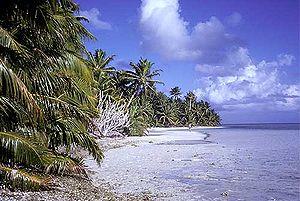
L’île du Millénaire, en anglais Millenium Island, Caroline Island et Caroline Atoll, anciennement appelée île Caroline, est un atoll inhabité des îles de la Ligne qui appartient à la République des Kiribati. C'est l'île la plus orientale du pays, dans l'océan Pacifique.
L’île du Millénaire, souvent appelée île de Caroline, est un atoll des Kiribati en forme de croissant situé à 1 500 km au sud de l'archipel d'Hawaï au centre de l'océan Pacifique. Elle est composée de 39 îlots entourant un lagon central peu profond. Les îlots, qui n'émergent que de quelques mètres au-dessus du niveau de la mer, ont une origine géologique commune et sont composés de dépôts de sable et de roches calcaires reposant sur le récif corallien.